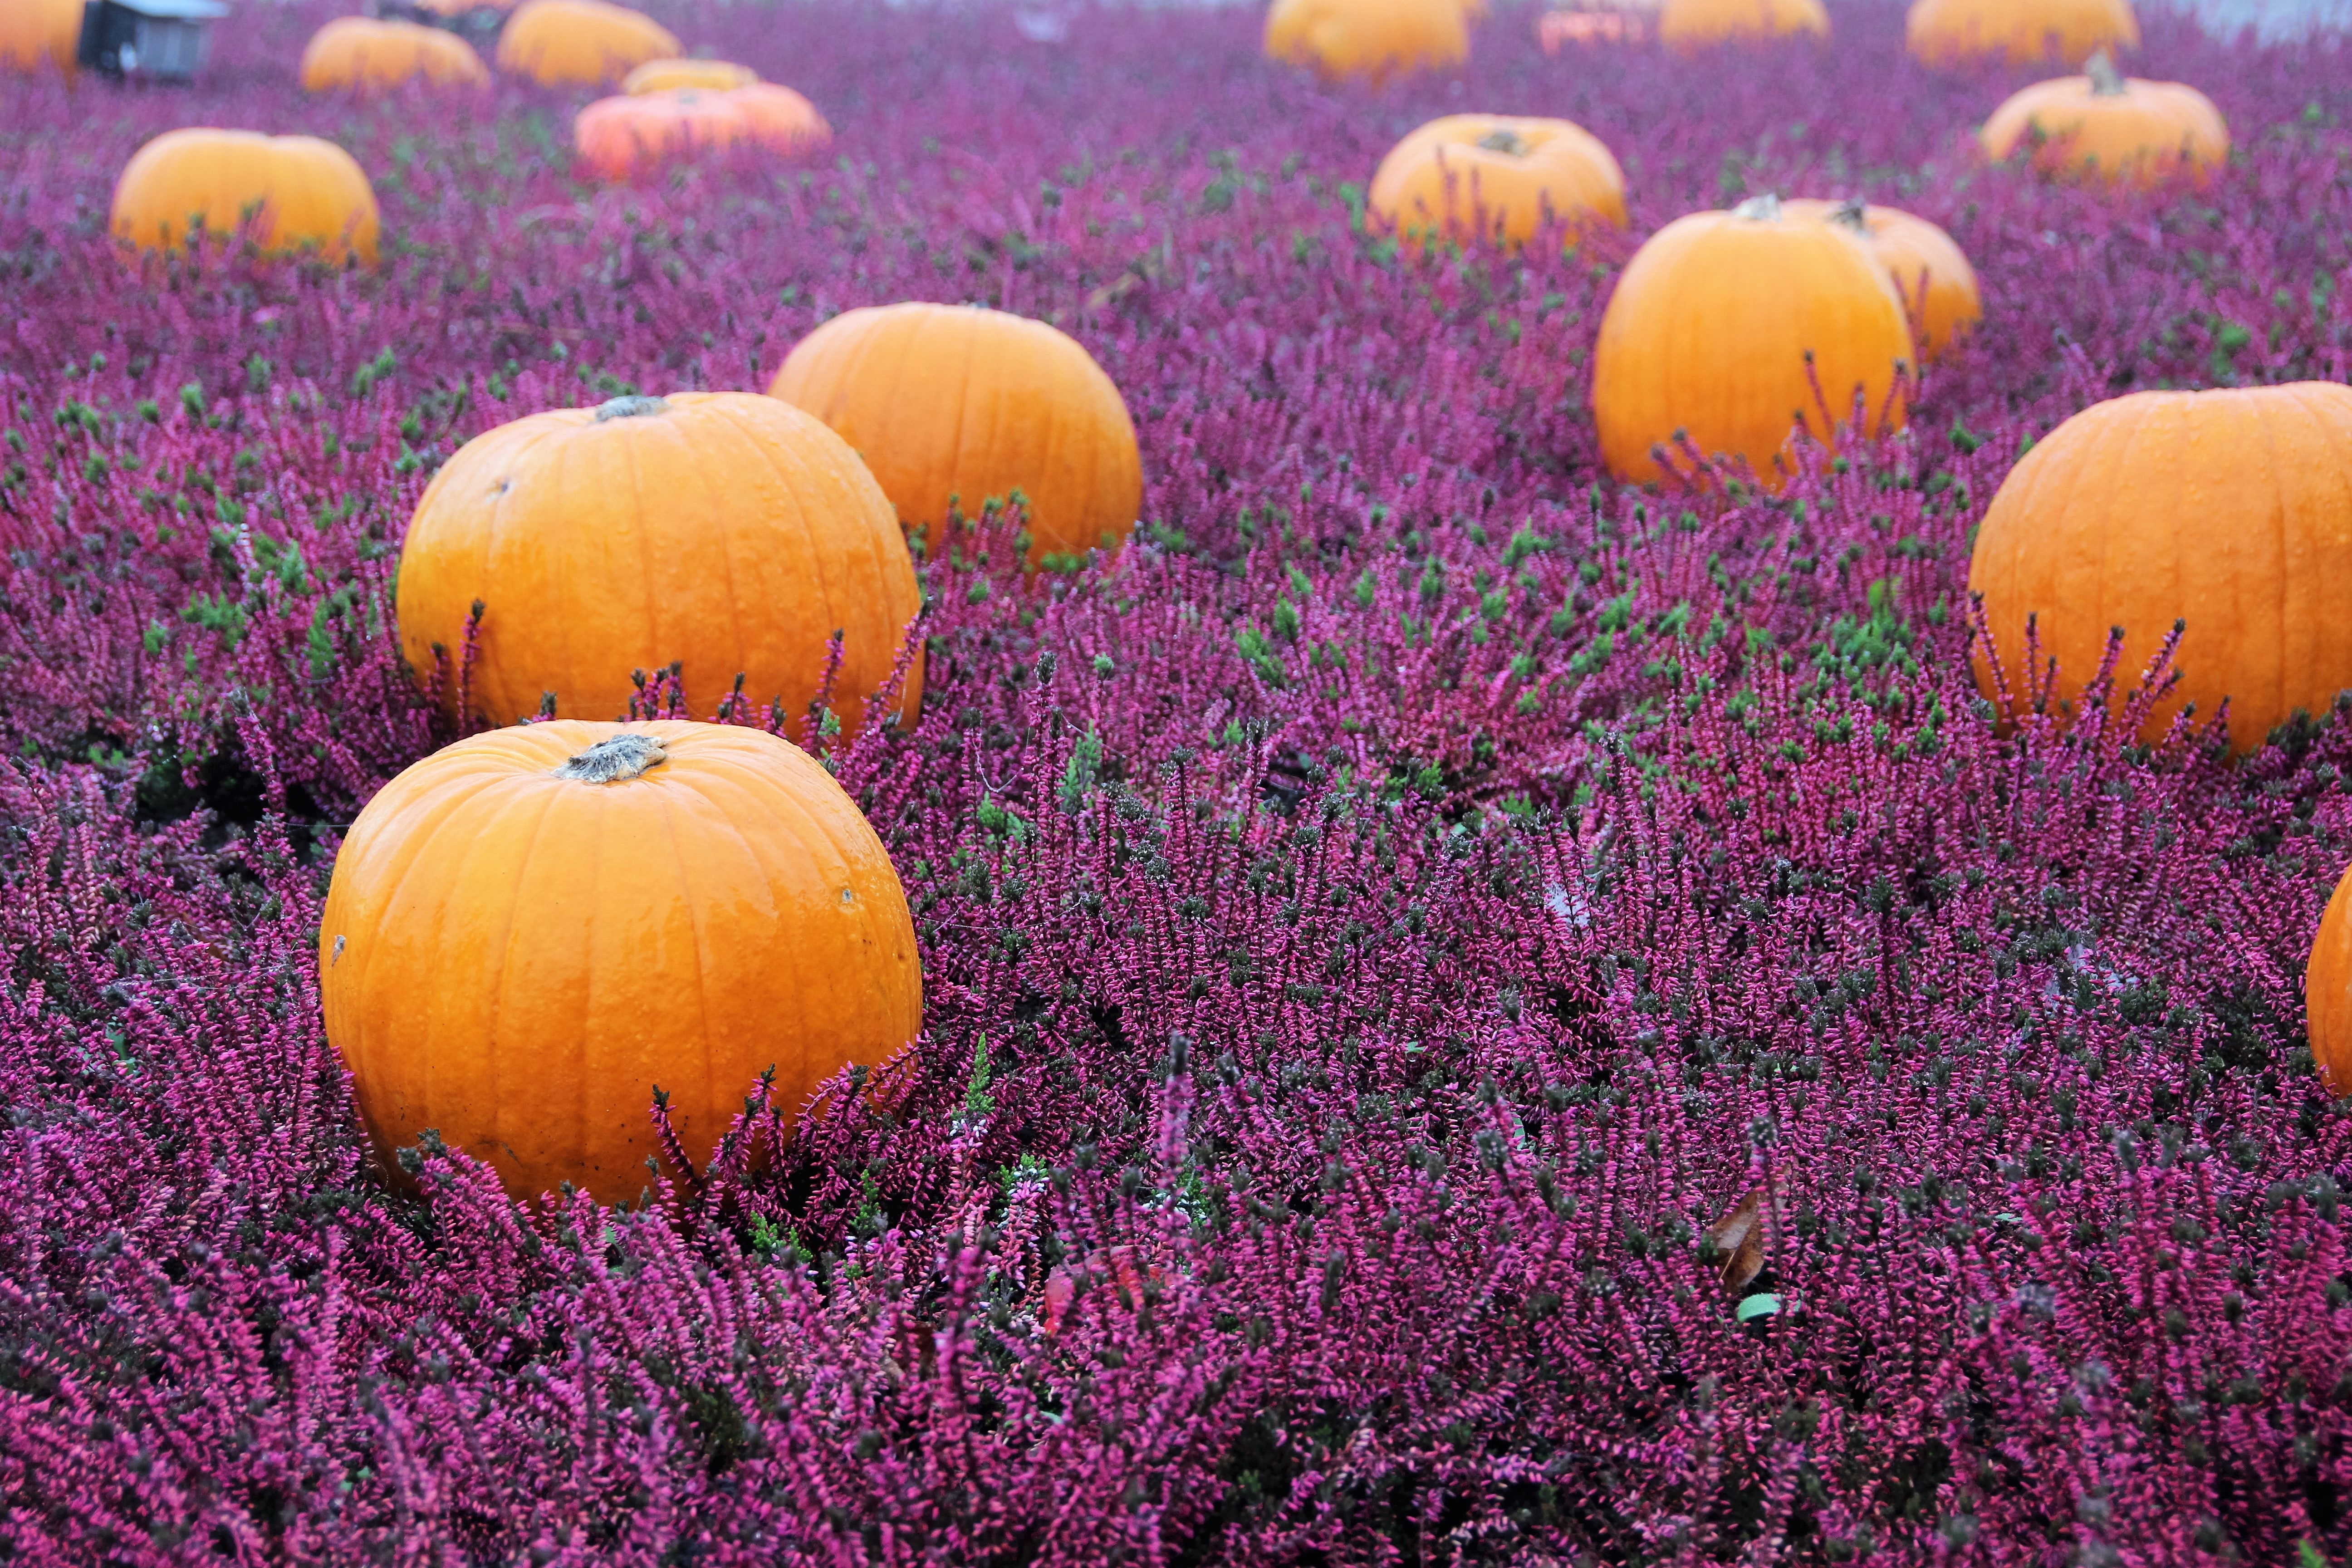
grass, plant, field, flower, petal, produce, autumn, pumpkin, halloween, botany, pink, flora, deco, wildflower, autumn flowers, macro photography, helloween, autumn decoration, herbstdeko, autumn plant, flowering plant, land plant